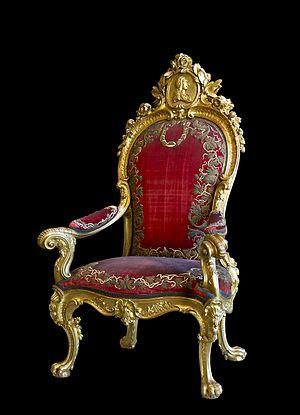
Ce trône a été réalisé pour le roi Charles III d'Espagne dont le profil figure dans le médaillon placé au sommet du dossier. Depuis le règne du roi Alphonse XII (1874-1885), chacun des souverains espagnols a fait copier ce modèle original en y incorporant son propre portrait. De nos jours, dans la salle du Trône du Palais Royal de Madrid, sont installés deux trônes identiques: l'un avec l'effigie du roi Don Juan-Carlos Ier, l'autre avec celle de la reine Doña Sofia. Bois sculpté, doré à Madrid avant 1772. Madrid, Patrimonio Nacional, Palacio Real, El Palacio des San Ildefonso. Photo prise lors de l'exposition ""le Trône en Majesté"", au Château de Versailles."